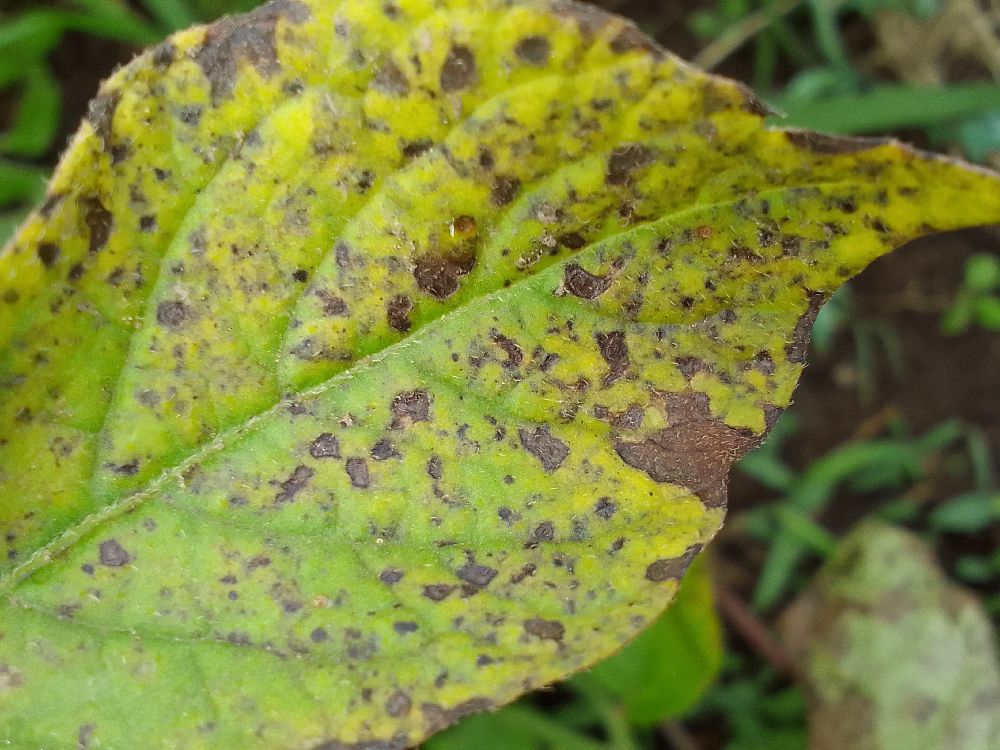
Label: Early blight